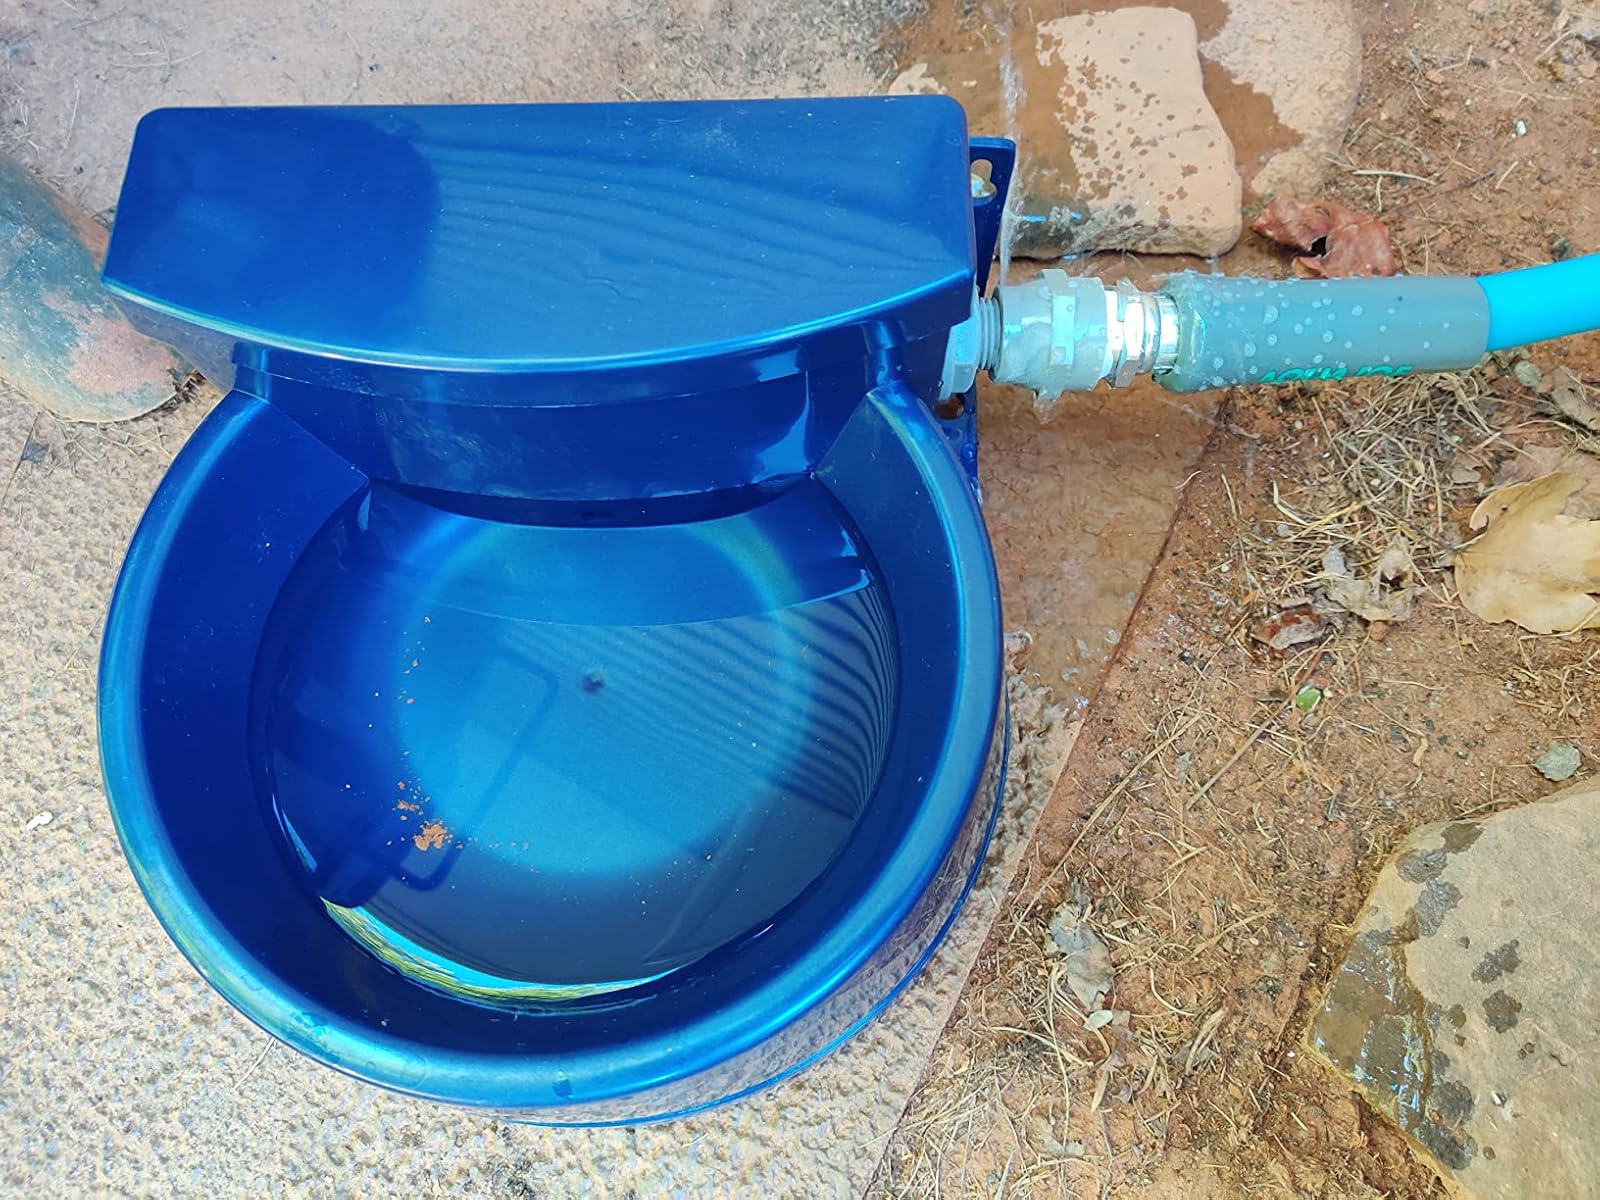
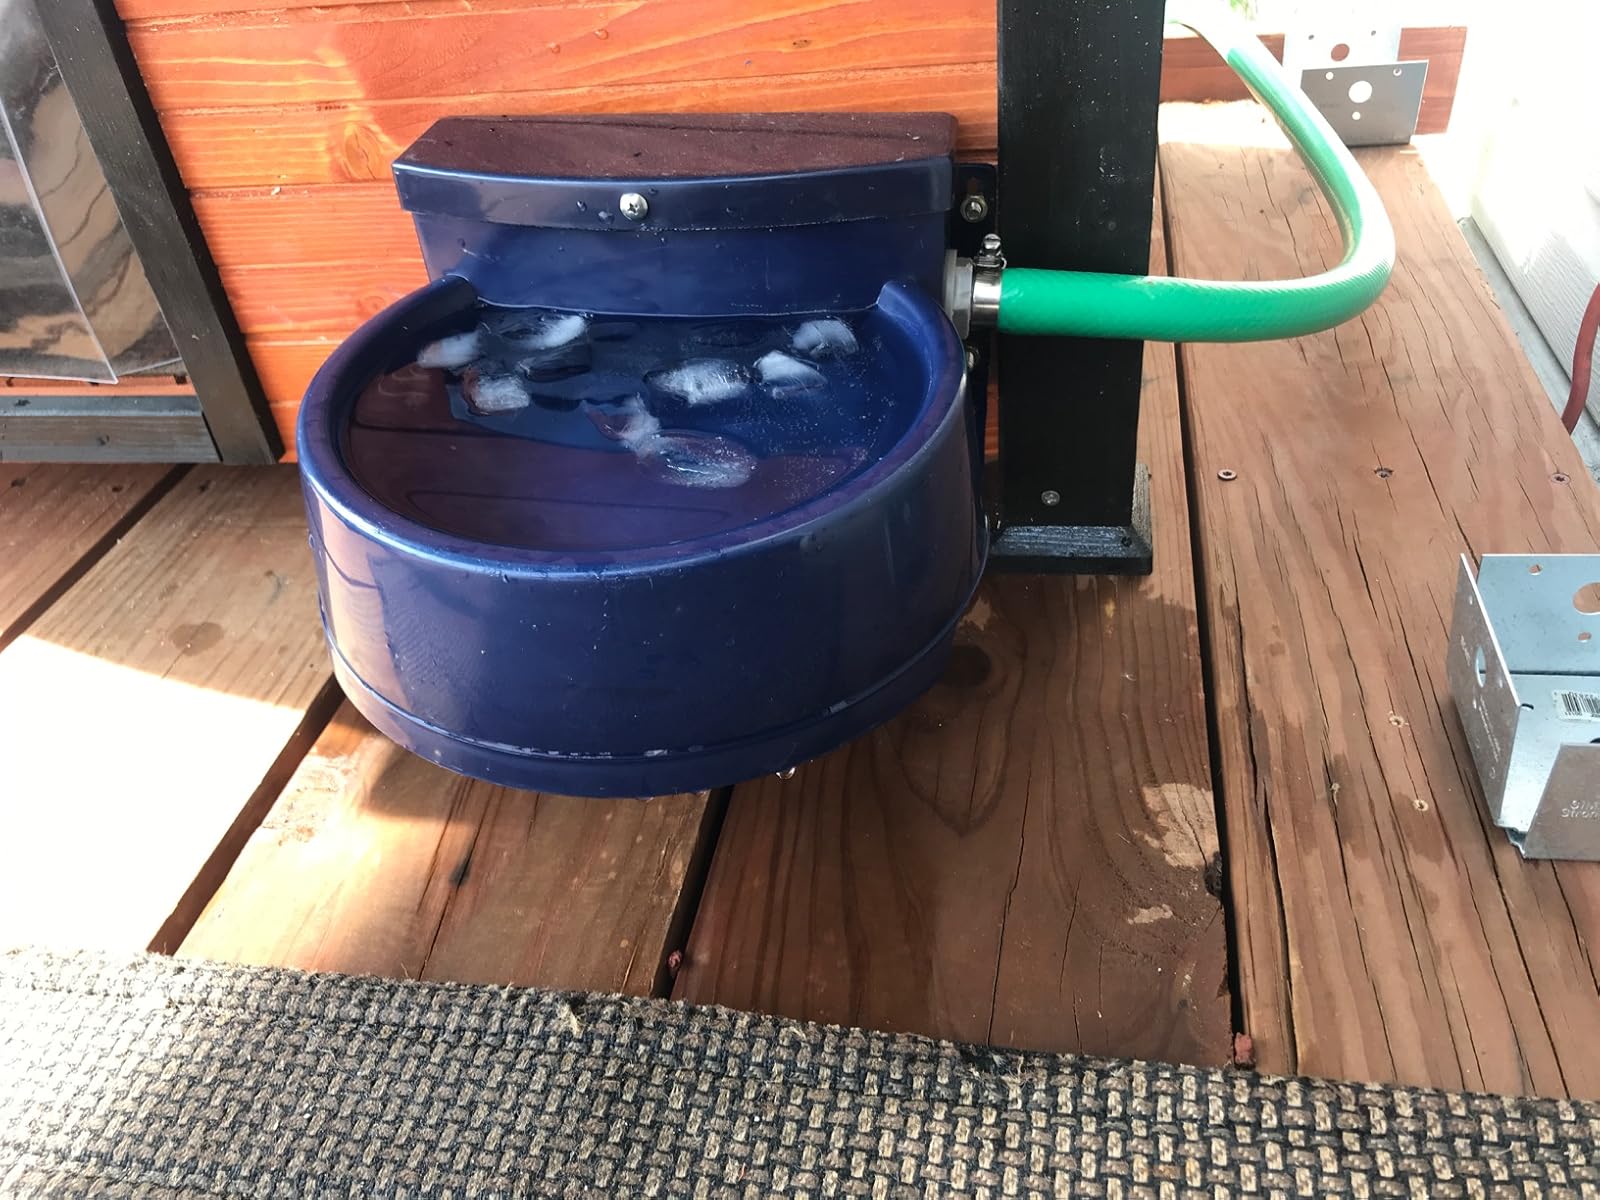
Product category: items_bowl
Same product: yes